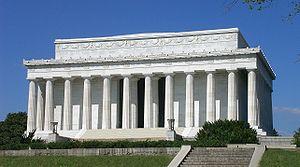
Washington, dans le district de Columbia, souvent appelée Washington, D.C., The District, ou simplement D.C., est une ville indépendante des États-Unis dont elle est la capitale. Selon les dernières estimations, elle compte 702 455 habitants intra-muros sur une superficie de 177 km² ; son aire urbaine en compte environ 6,2 millions, la sixième des États-Unis.